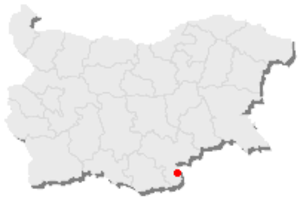
Carte de la Bulgarie, le point rouge indique Ivaylovgrad.